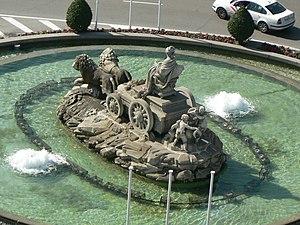
La Fontaine de Cibeles, Madrid Español: La Fuente de Cibeles, Madrid